Cookbook

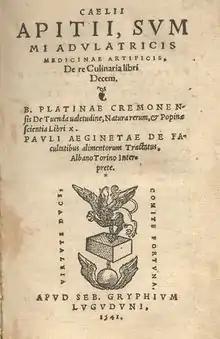
Apicius, "De re coquinaria", an early collection of Roman recipes

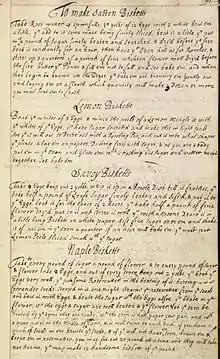
18th Century Recipes for Biscuits from a private collection of recipes

Not all cultures left written records of their culinary practices, but some examples have survived, notably three Akkadian tablets from Ancient Mesopotamia, dating to about 1700 BC, large fragments from Archestratus, the Latin "Apicius" and some texts from the Tang dynasty.